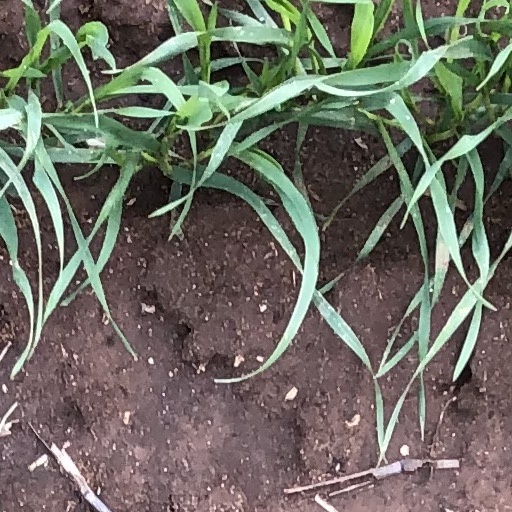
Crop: wheat